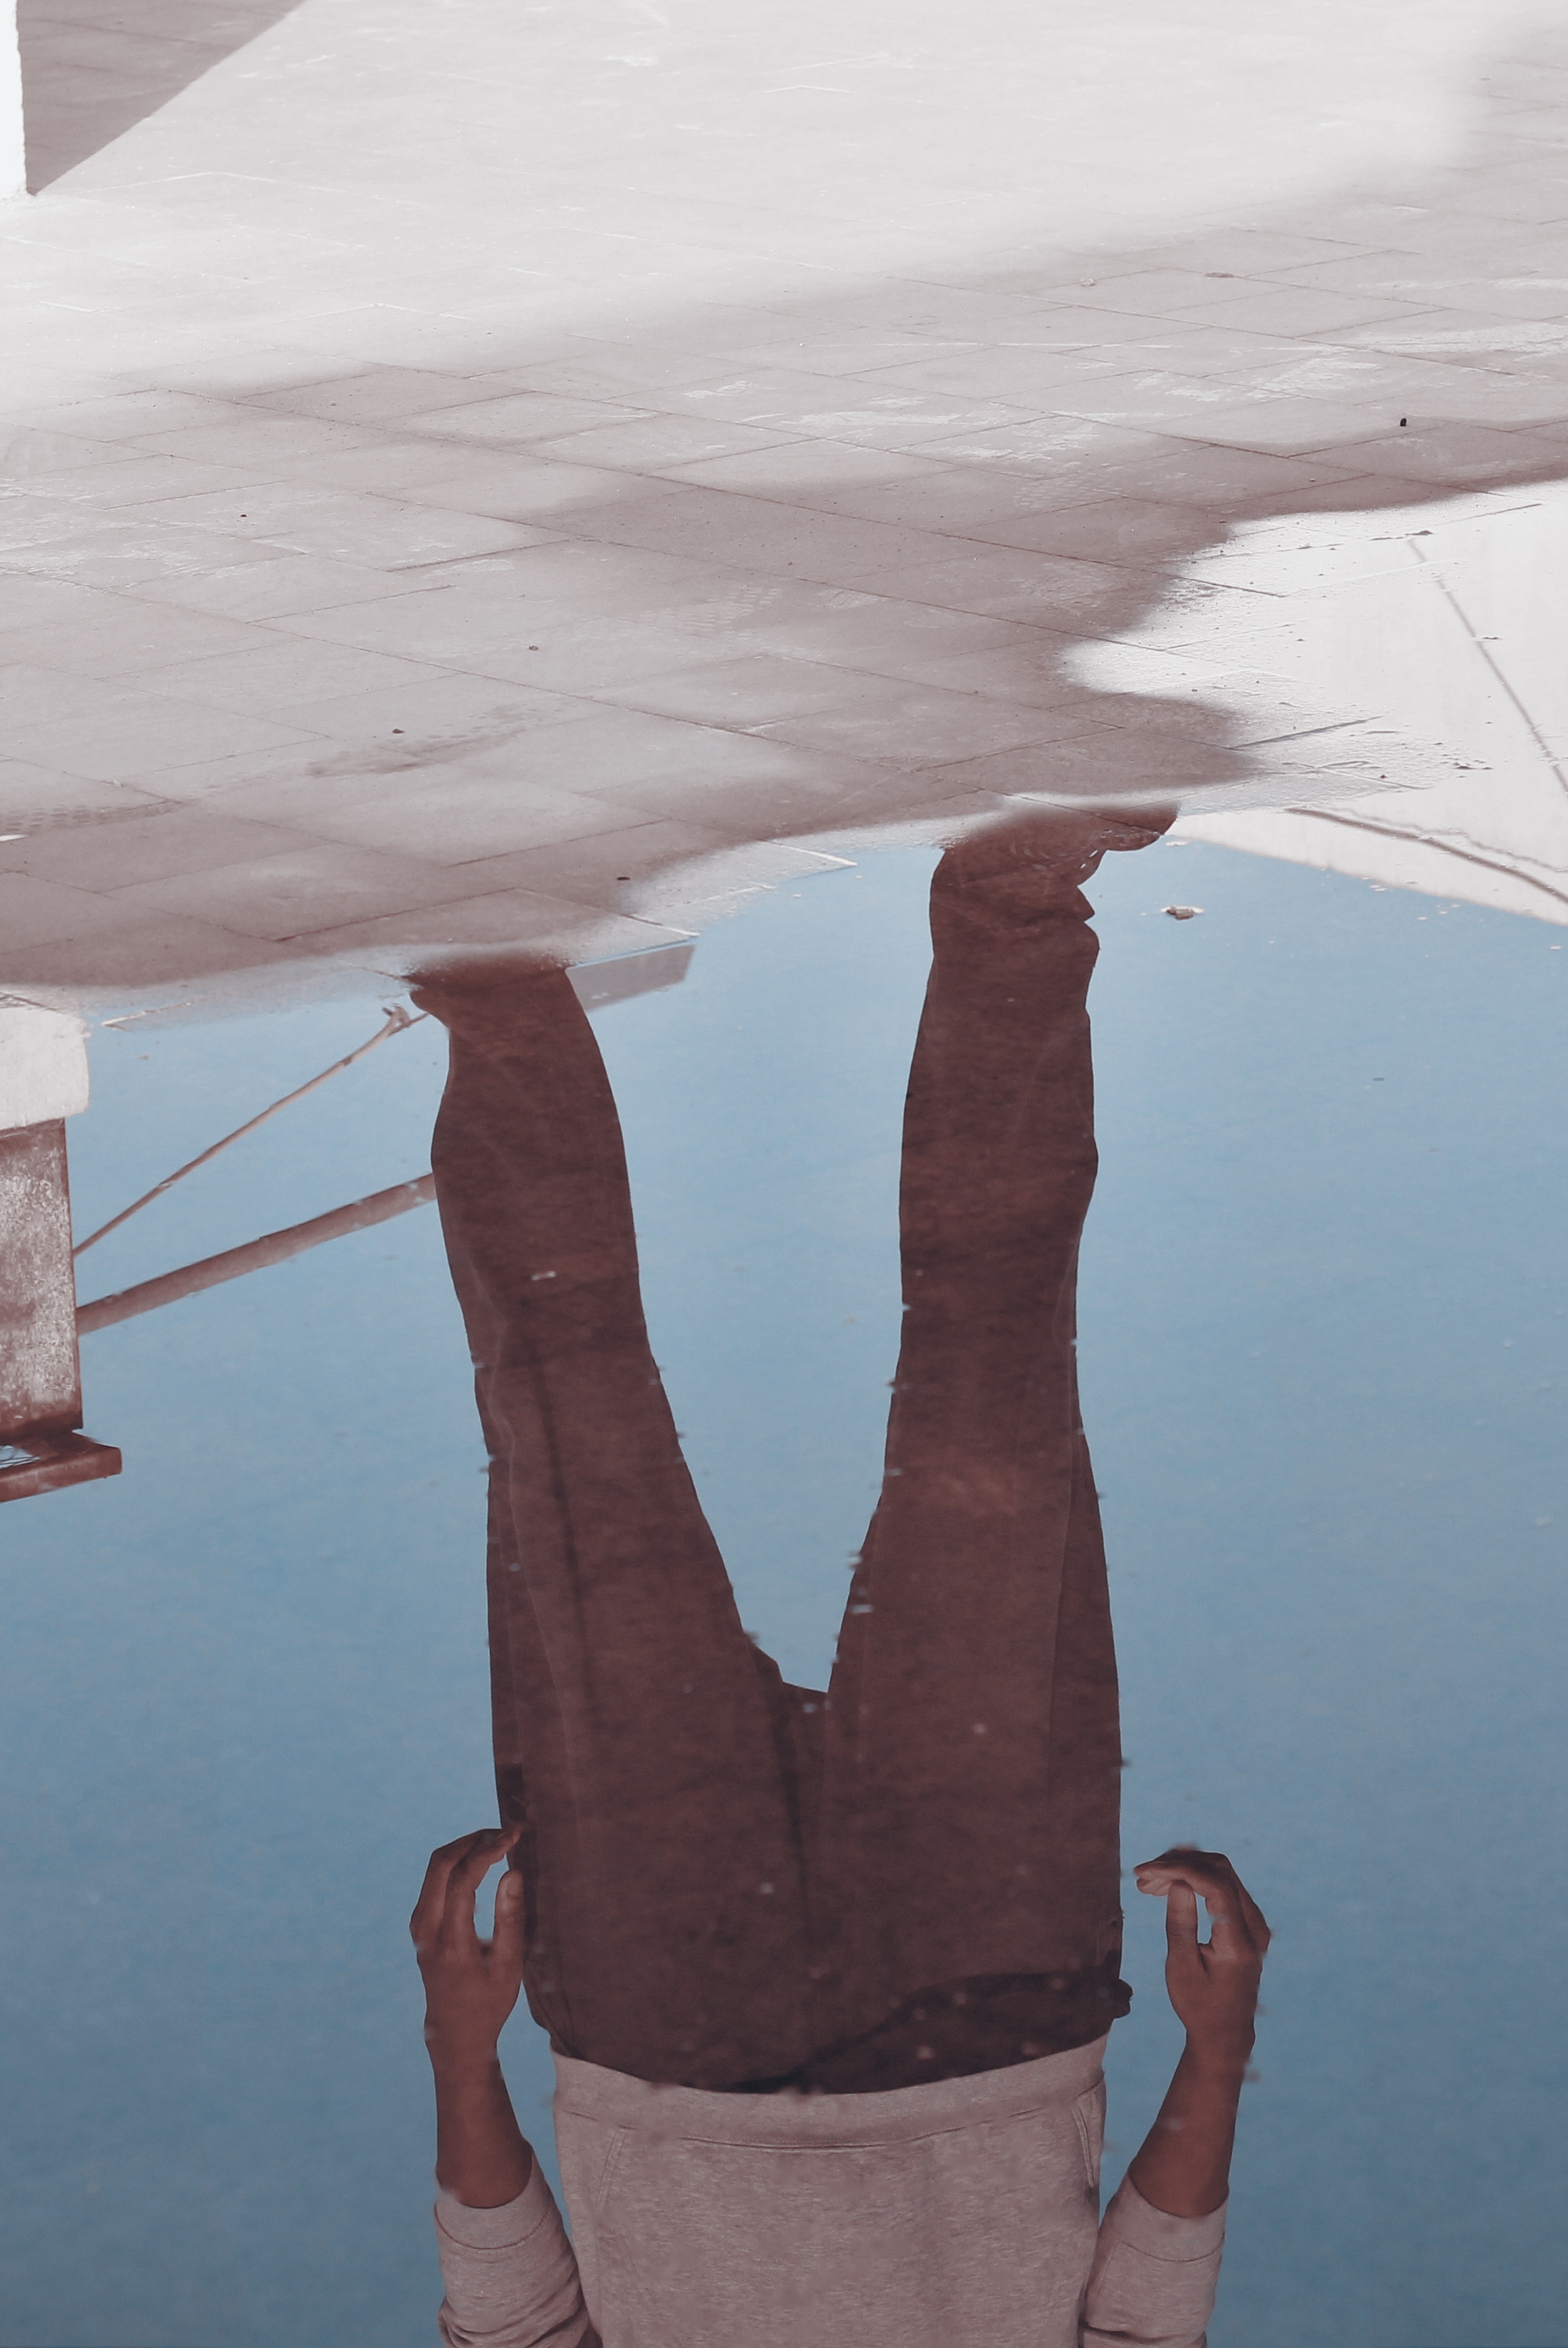
water, reflection, hand, arm, leg, human body, summer, tree, vacation, gesture, photography, finger, sea, ceiling